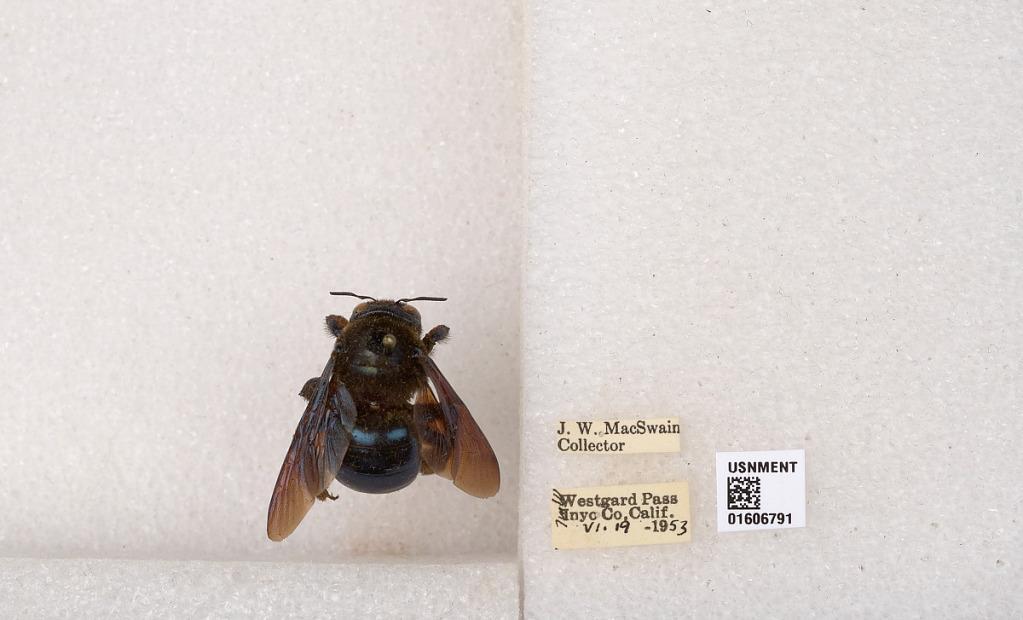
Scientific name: Xylocopa (Xylocopoides) californica arizonensis Cresson
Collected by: J. MacSwain
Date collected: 1953-6-19
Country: United States
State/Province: California
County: Inyo
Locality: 7 miles west of Westgard Pass
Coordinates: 37.3001, -118.282